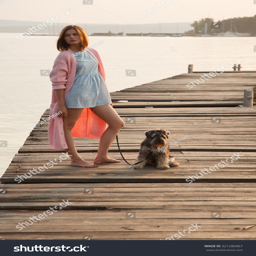
young girl dressed in romantic style stands on old wooden pier with a dog on sunset .